Pitcairn Aircraft Company

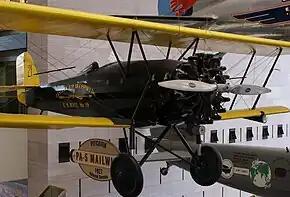
a PA-5 Mailwing in the Air and Space Museum

The Pitcairn Aircraft Company was an American aircraft manufacturer of light utility aircraft. An early proponent of the autogyro, the company, later known as the Autogiro Company of America among other names, remained in business until 1948.